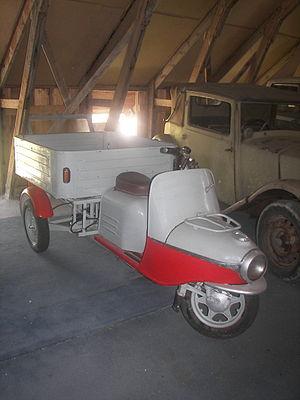
Triporteur Čezeta 505.